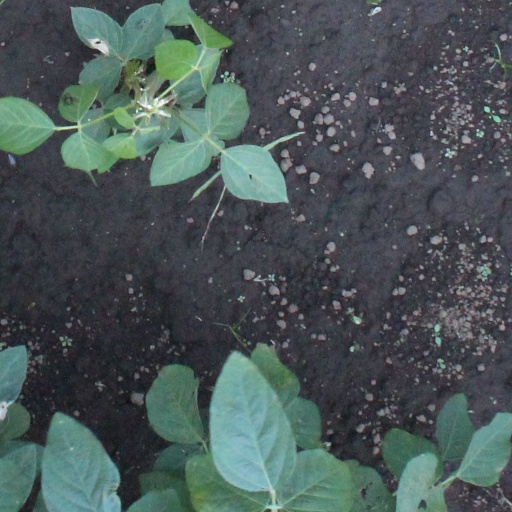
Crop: soybean